Red Bull

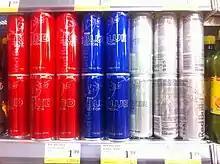
The original three flavoured Editions: red (cranberry), blue (blueberry) and silver (dry lime). Silver has since been discontinued, and red reformulated to a watermelon flavour.

Red Bull released a cola drink, called Simply Cola, in 2008. A new version of the cola was released in 2019, as part of Red Bull's Organics line.